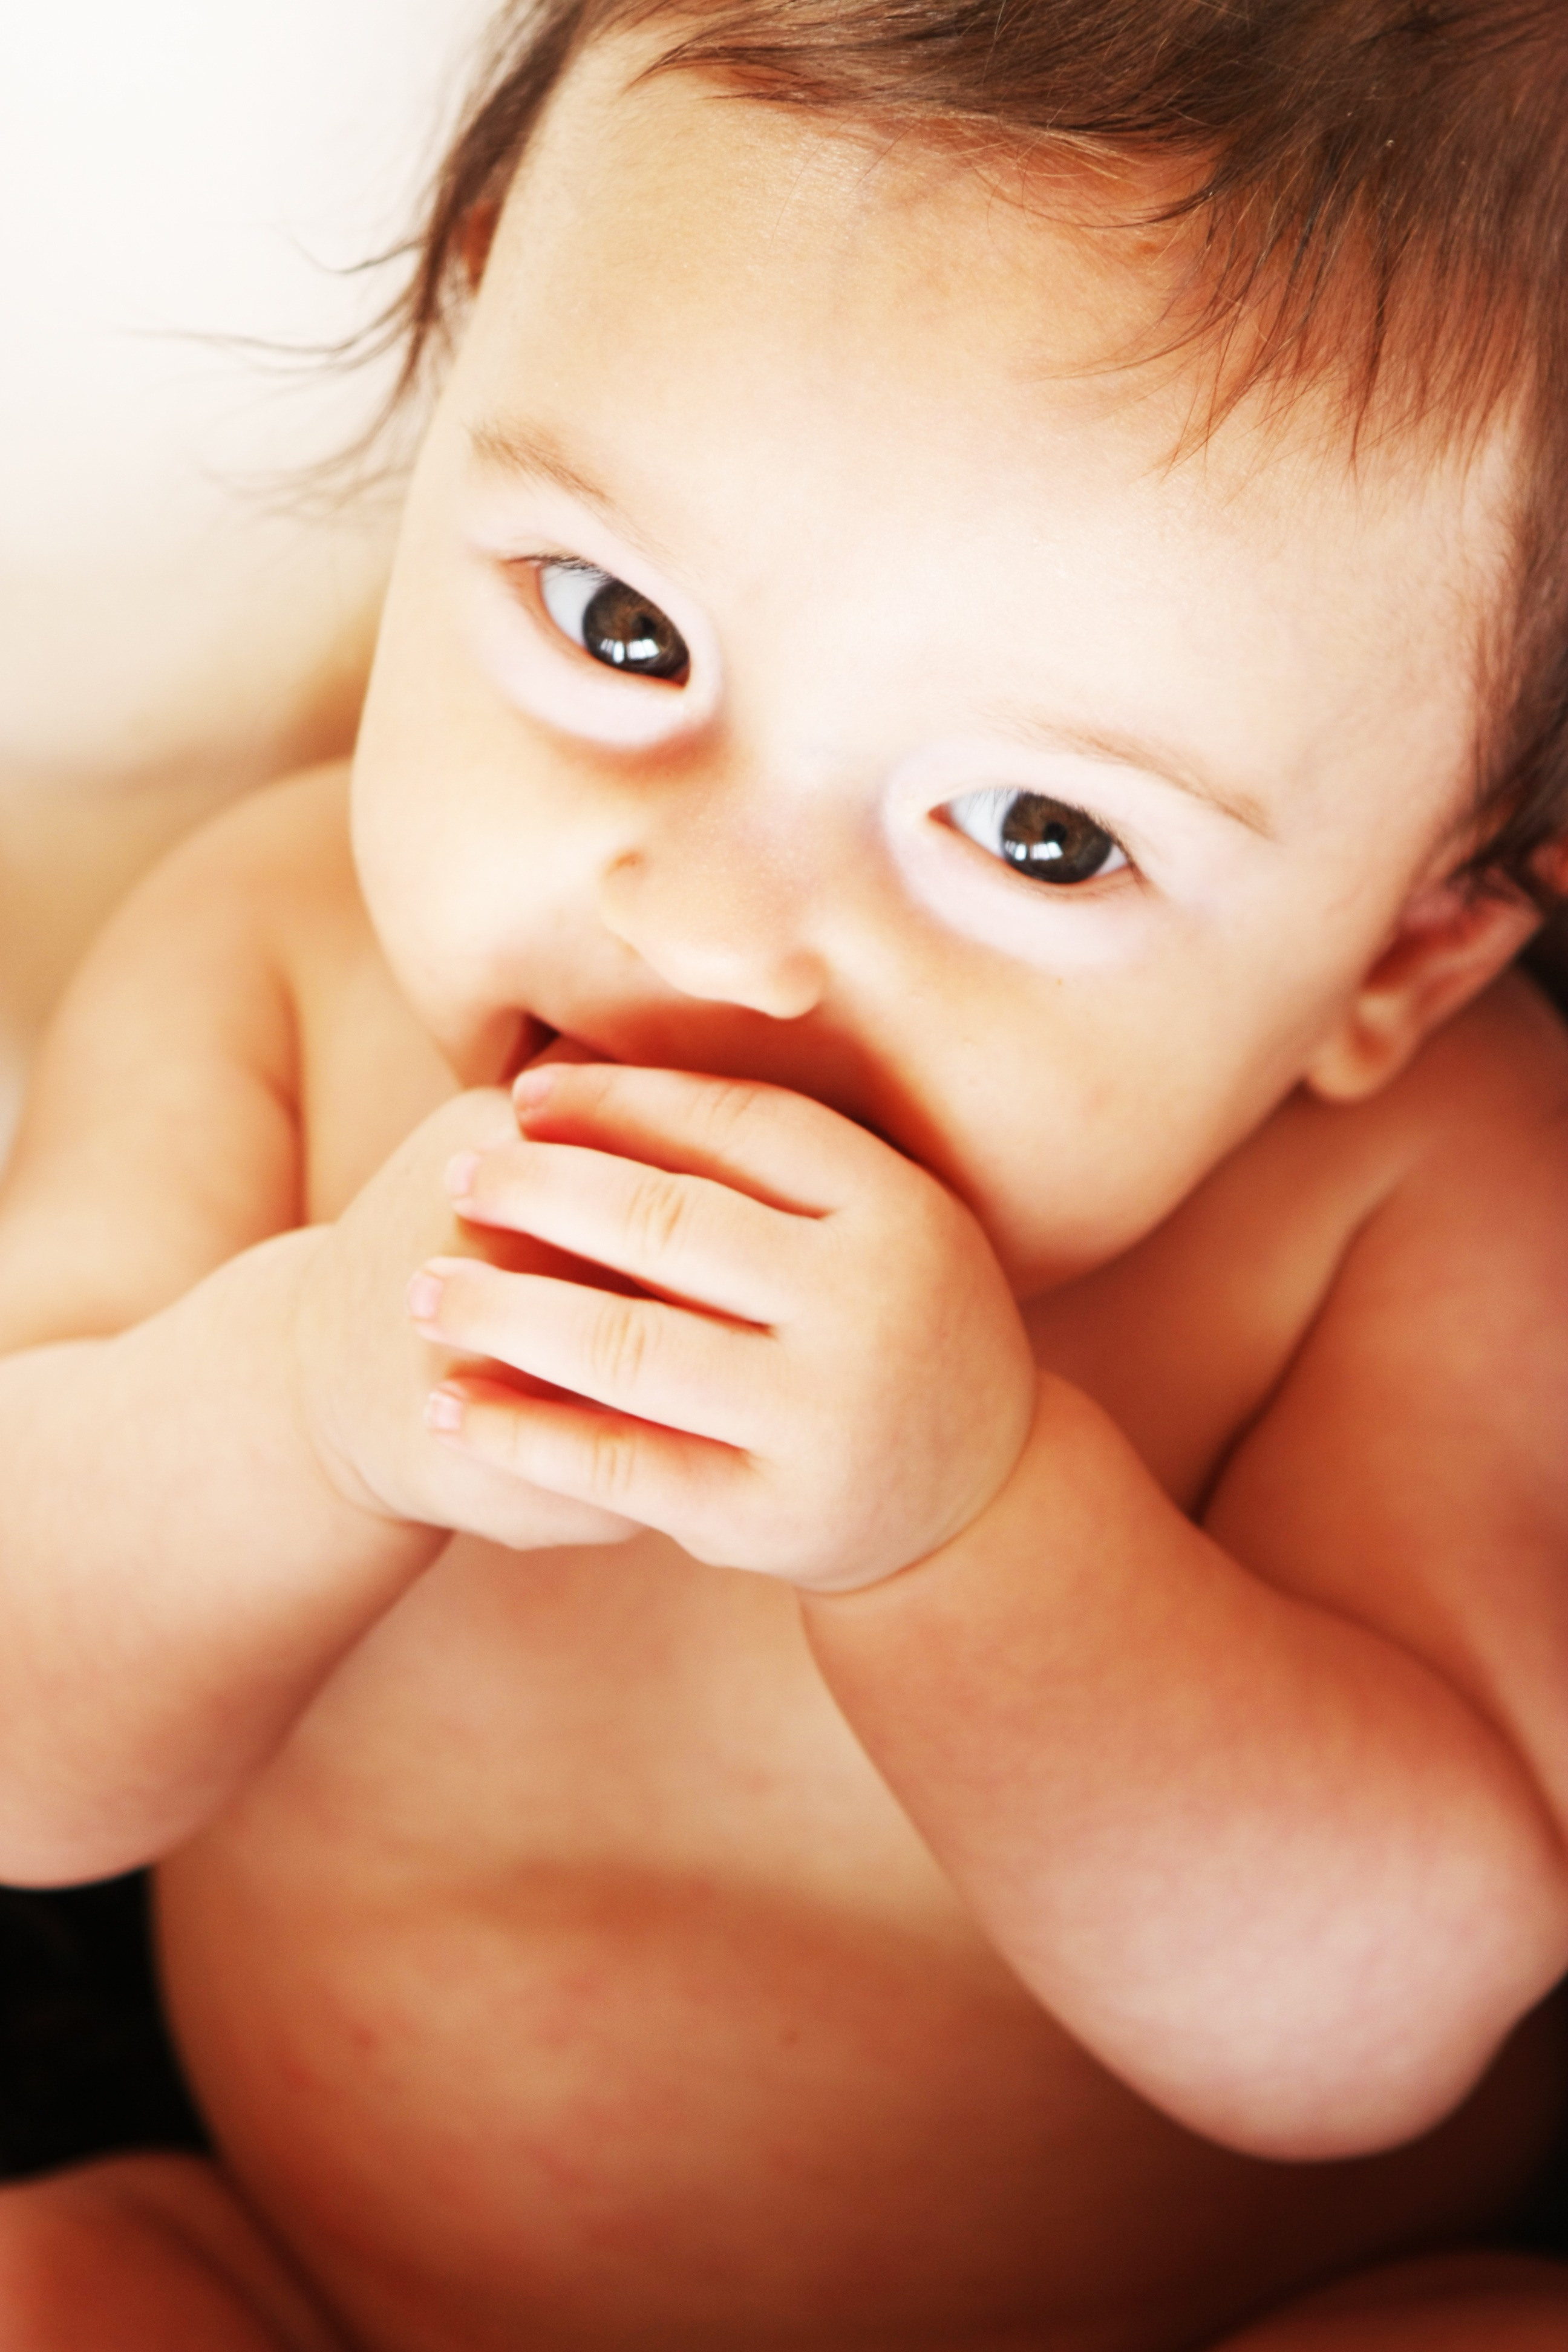
hand, person, girl, photography, portrait, finger, child, baby, facial expression, lip, smile, mouth, close up, human body, face, angel, nose, cheek, infant, toddler, eye, head, skin, beauty, organ, pure, tooth, sweetness, sense, portrait photography